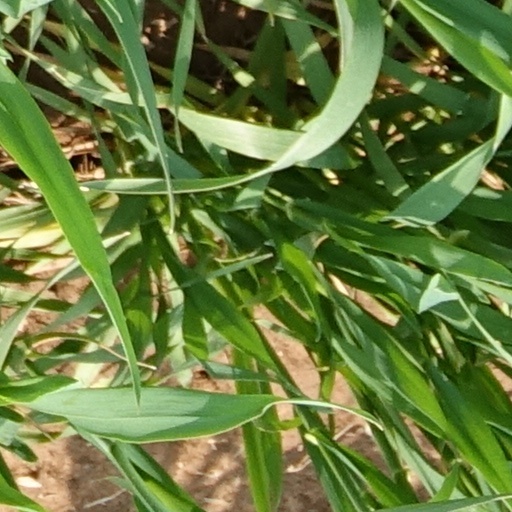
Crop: wheat